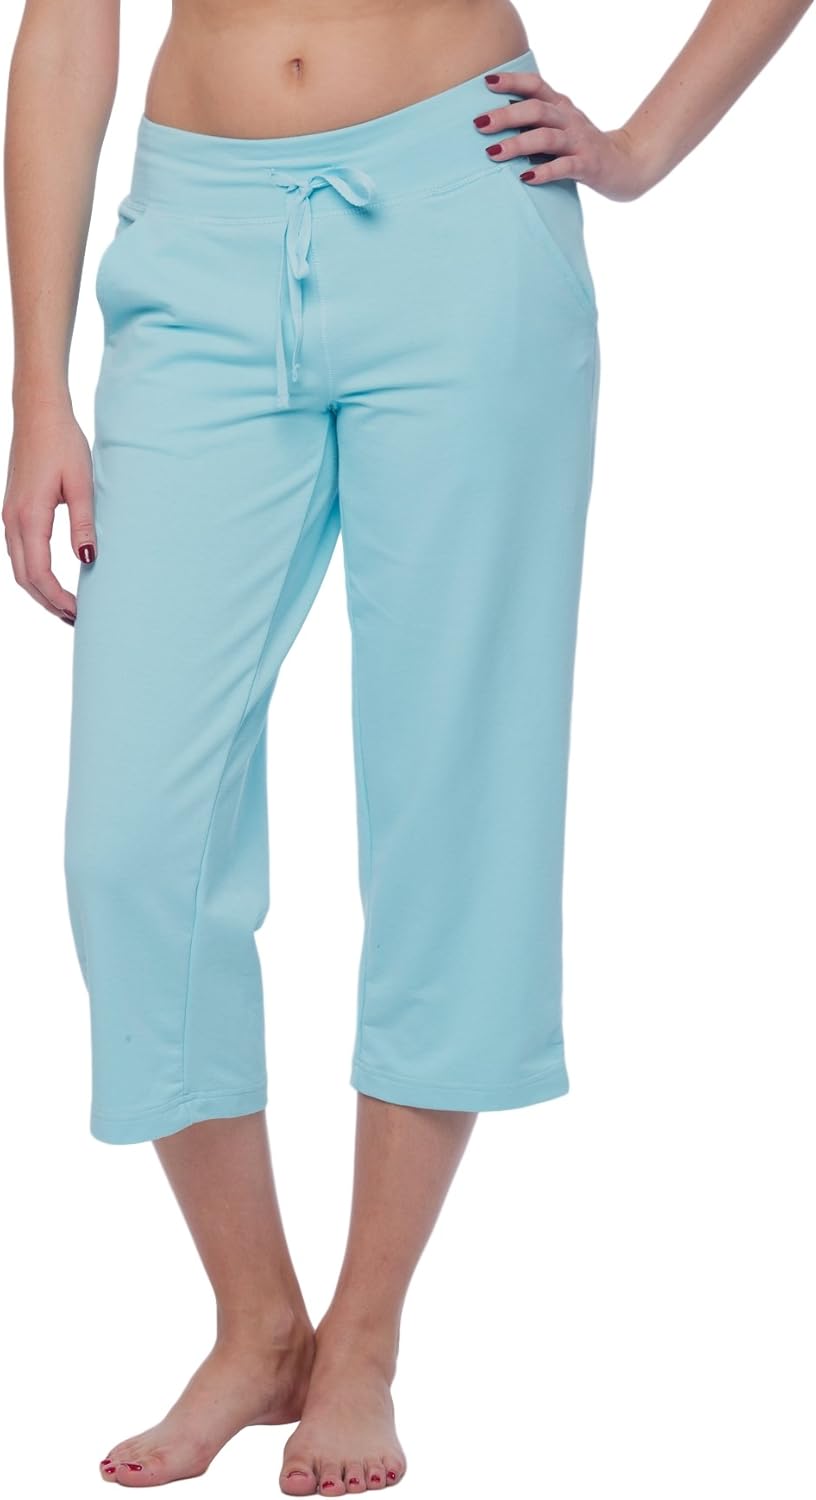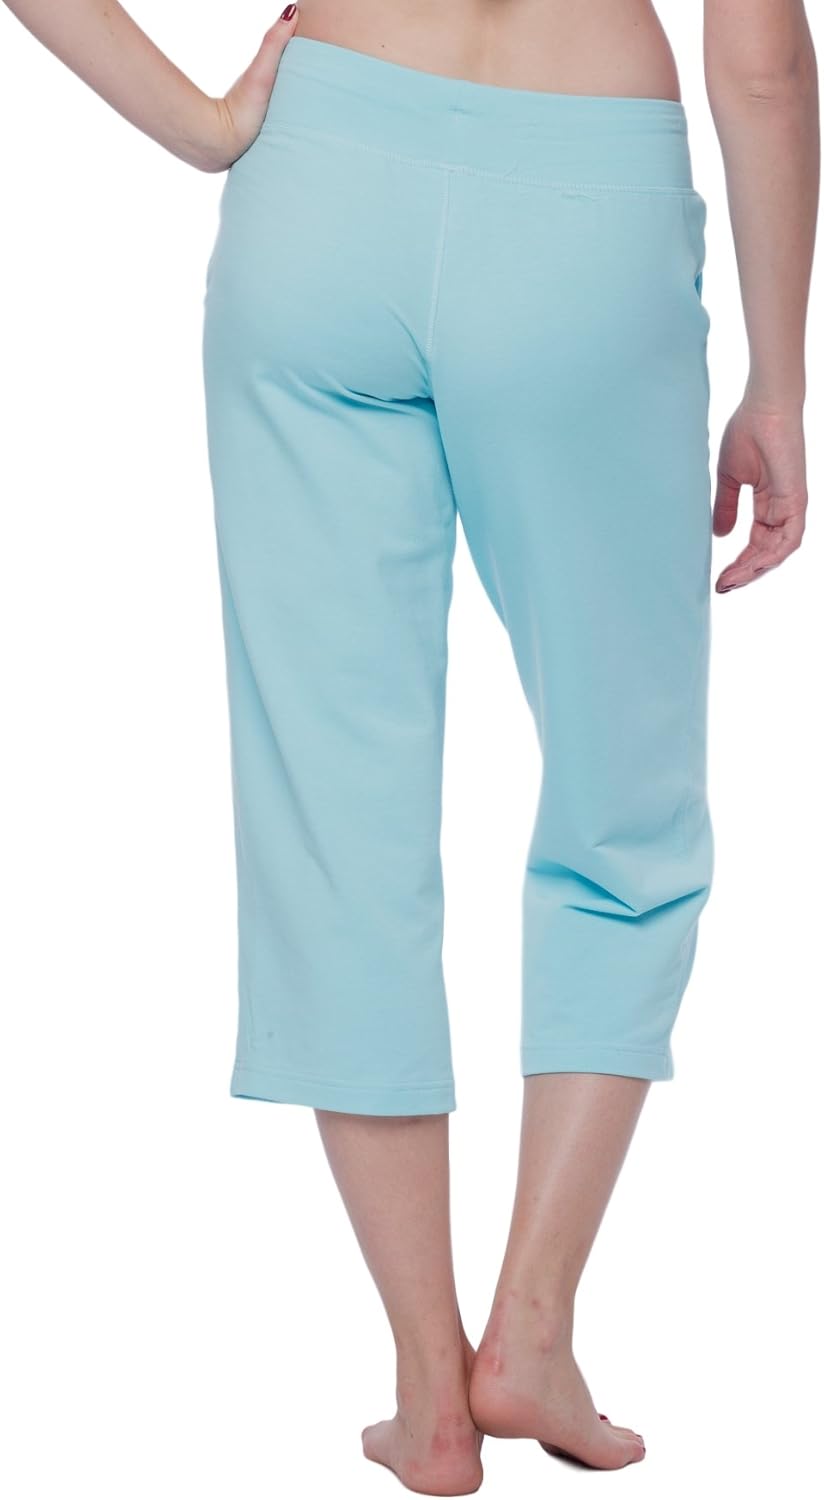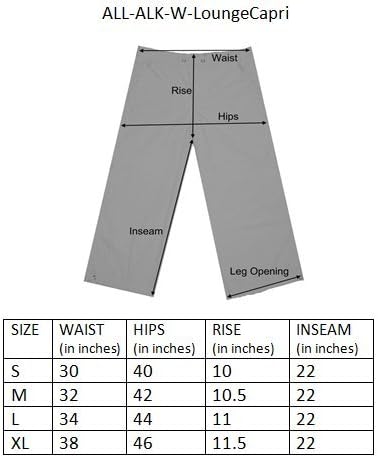
Alki'i Women's Comfort Lounge Capri
Category: AMAZON FASHION
This capri is a must have for any woman to lounge in and feel like a goddess. Medium weight fabric peerfect to hang out around the house. Can even be worn for running quick errands. Great addition to every wardrobe.
Features: Cotton,Polyester,Spandex | 21" inseam | US Sizing: S = 4-6, M = 8-10, L = 12-14, XL = 16-18 | 65% cotton, 30% polyester, 5% spandex | Concealed outer drawstring | Two front pockets